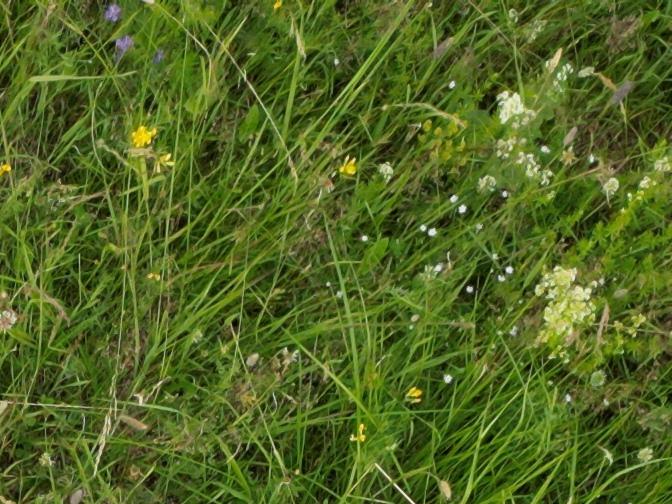
Flowers visible: yarrow flowers, yarrow flowers, yarrow flowers, yarrow flowers